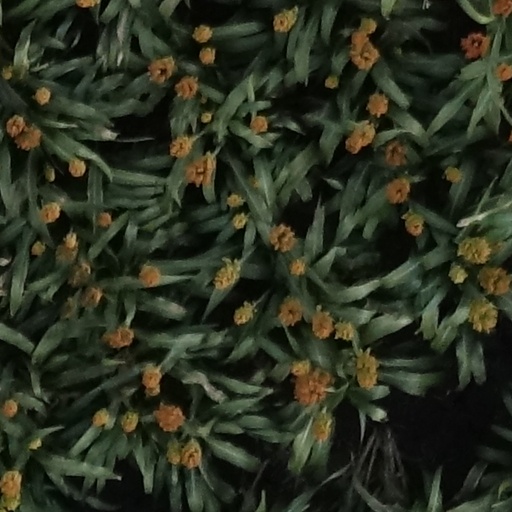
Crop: sorghum